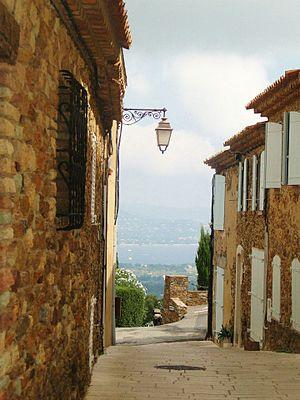
Gassin est une commune française située près de Saint-Tropez, dans le département du Var en région Provence-Alpes-Côte d’Azur.